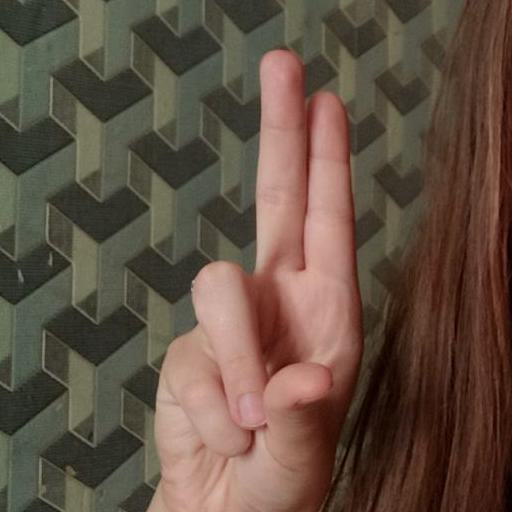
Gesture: two_up